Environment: real
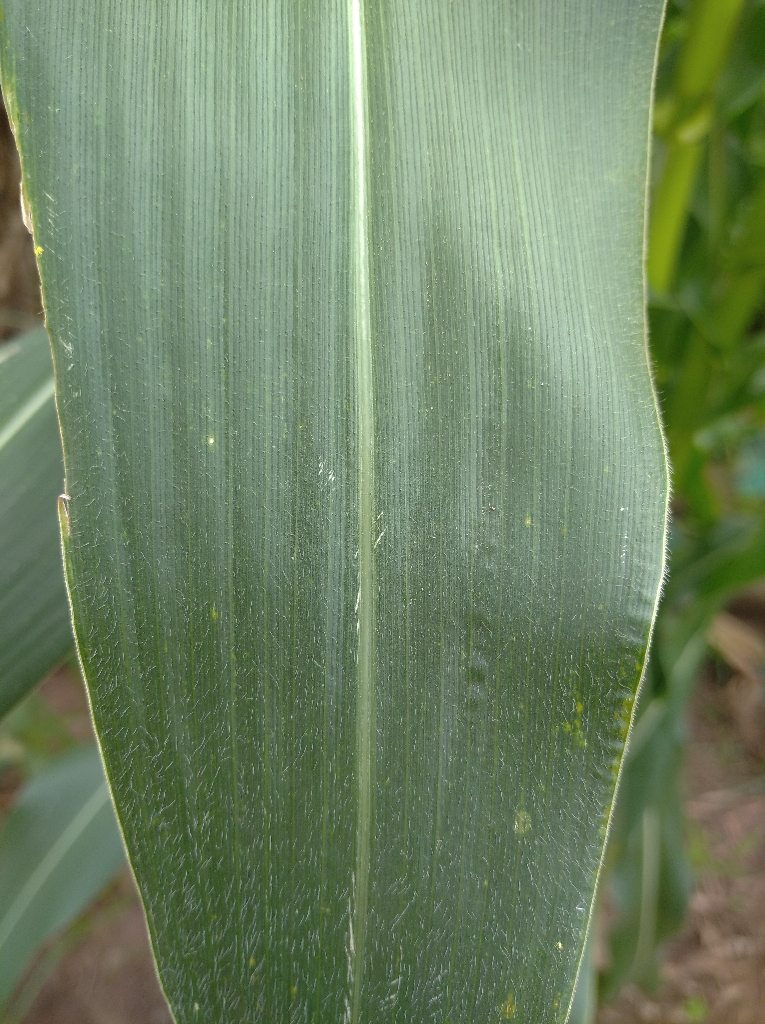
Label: healthy